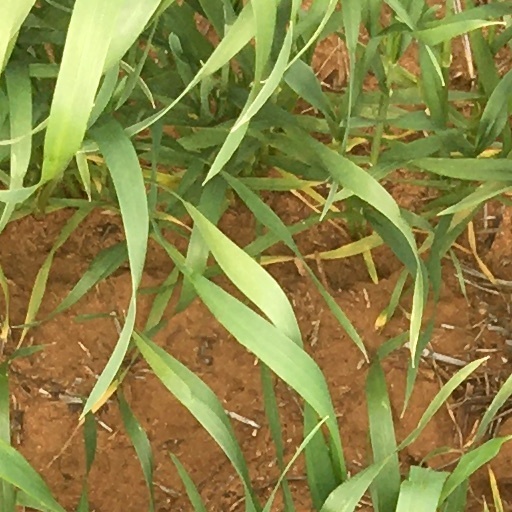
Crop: wheat